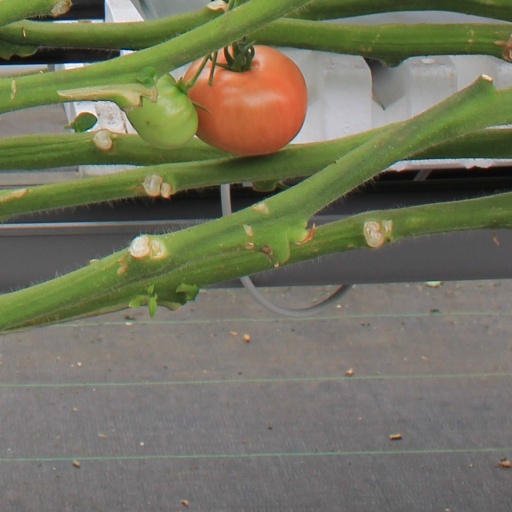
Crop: tomato